Ted Kaptchuk

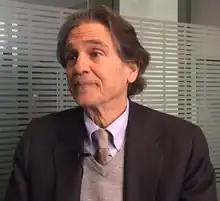
Ted Kaptchuk in an NCCIH interview about the use of placebos in research

Ted Jack Kaptchuk (born August 17, 1947) is an American medical researcher who holds professorships in medicine and in global health and social medicine at Harvard Medical School. He researches the placebo effect within the field of placebo studies.